Florida Gators men's basketball

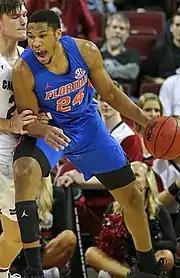
Kerry Blackshear Jr.

Locking in the No. 1 seed in the West Regional, Florida went on to defeat Norfolk State 95–69 to set up a match with the two-time defending national champions UConn in the Round of 32. After trailing for most of the game, Clayton Jr.'s 23 points led the Gators past the Huskies 77–75. Their comeback victory over UConn proved to be a trend for Florida during the tournament, as they orchestrated three additional comeback wins later in the tournament. Their 87–71 win over Maryland in the Sweet Sixteen set up a matchup with Texas Tech in the Elite Eight. Down 9 points with 3:14 left to play, four straight 3-pointers from Clayton Jr. and Haugh helped the Gators defeat the Red Raiders 84–79 and secure Florida's first Final Four appearance since 2014. In the Final Four, the Gators defeated Auburn, overcoming a 9-point second-half deficit off of Walter Clayton Jr.'s 34 points. Clayton Jr. became the first player to score 30+ points in both the Elite Eight and Final Four since Larry Bird in 1979. On April 7, 2025, Golden led Florida to its first National Championship since the 2006–07 season with a 65–63 win over the Houston Cougars. Clayton Jr. was named the Final Four MOP.